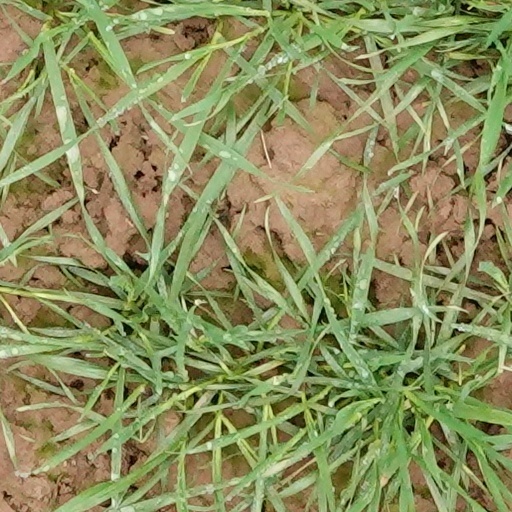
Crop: wheat